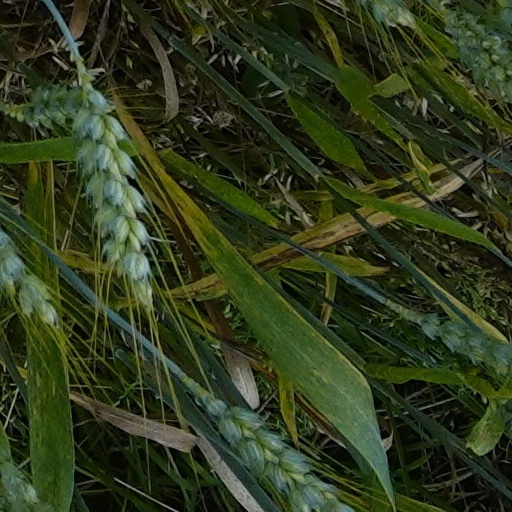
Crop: wheat